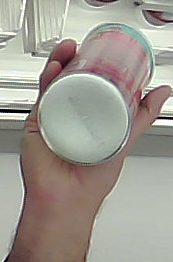
Product: pringles_original